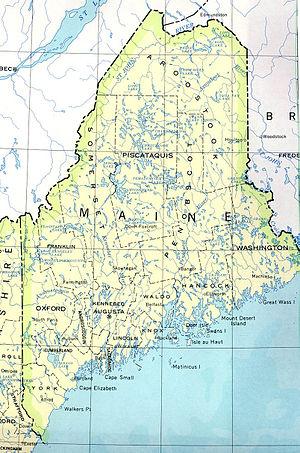
Le Territoire de Sagadahock, aussi appelé la Colonie de Sagadahock ou New Castle, était une colonie anglaise, comprenant principalement l'Est de l'actuel État américain du Maine.
Le Maine /mɛn/ est un État des États-Unis situé à l’extrême nord-est du pays. Il est bordé à l’ouest et au nord par la province canadienne du Québec, au nord-est par la province du Nouveau-Brunswick, au sud-est par l'océan Atlantique, à l'ouest et légèrement au sud par l’État du New Hampshire. Le Maine constitue la partie la plus septentrionale de la Nouvelle-Angleterre et la plus orientale des États-Unis. Il est connu pour ses paysages, et notamment pour ses côtes rocheuses et dentelées, ses montagnes basses et vallonnées et ses immenses forêts. Il est également reconnu pour ses spécialités de fruits de mer, notamment les homards et les palourdes.